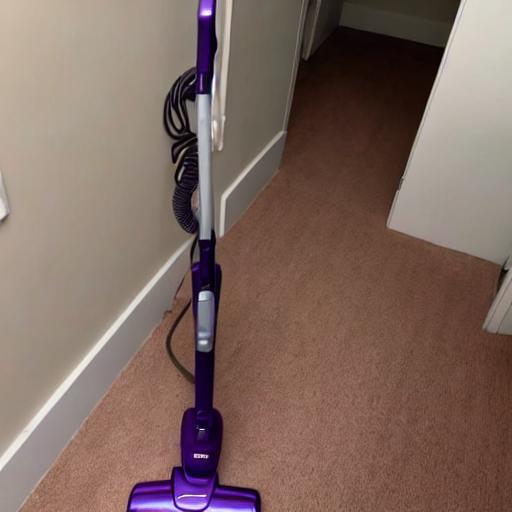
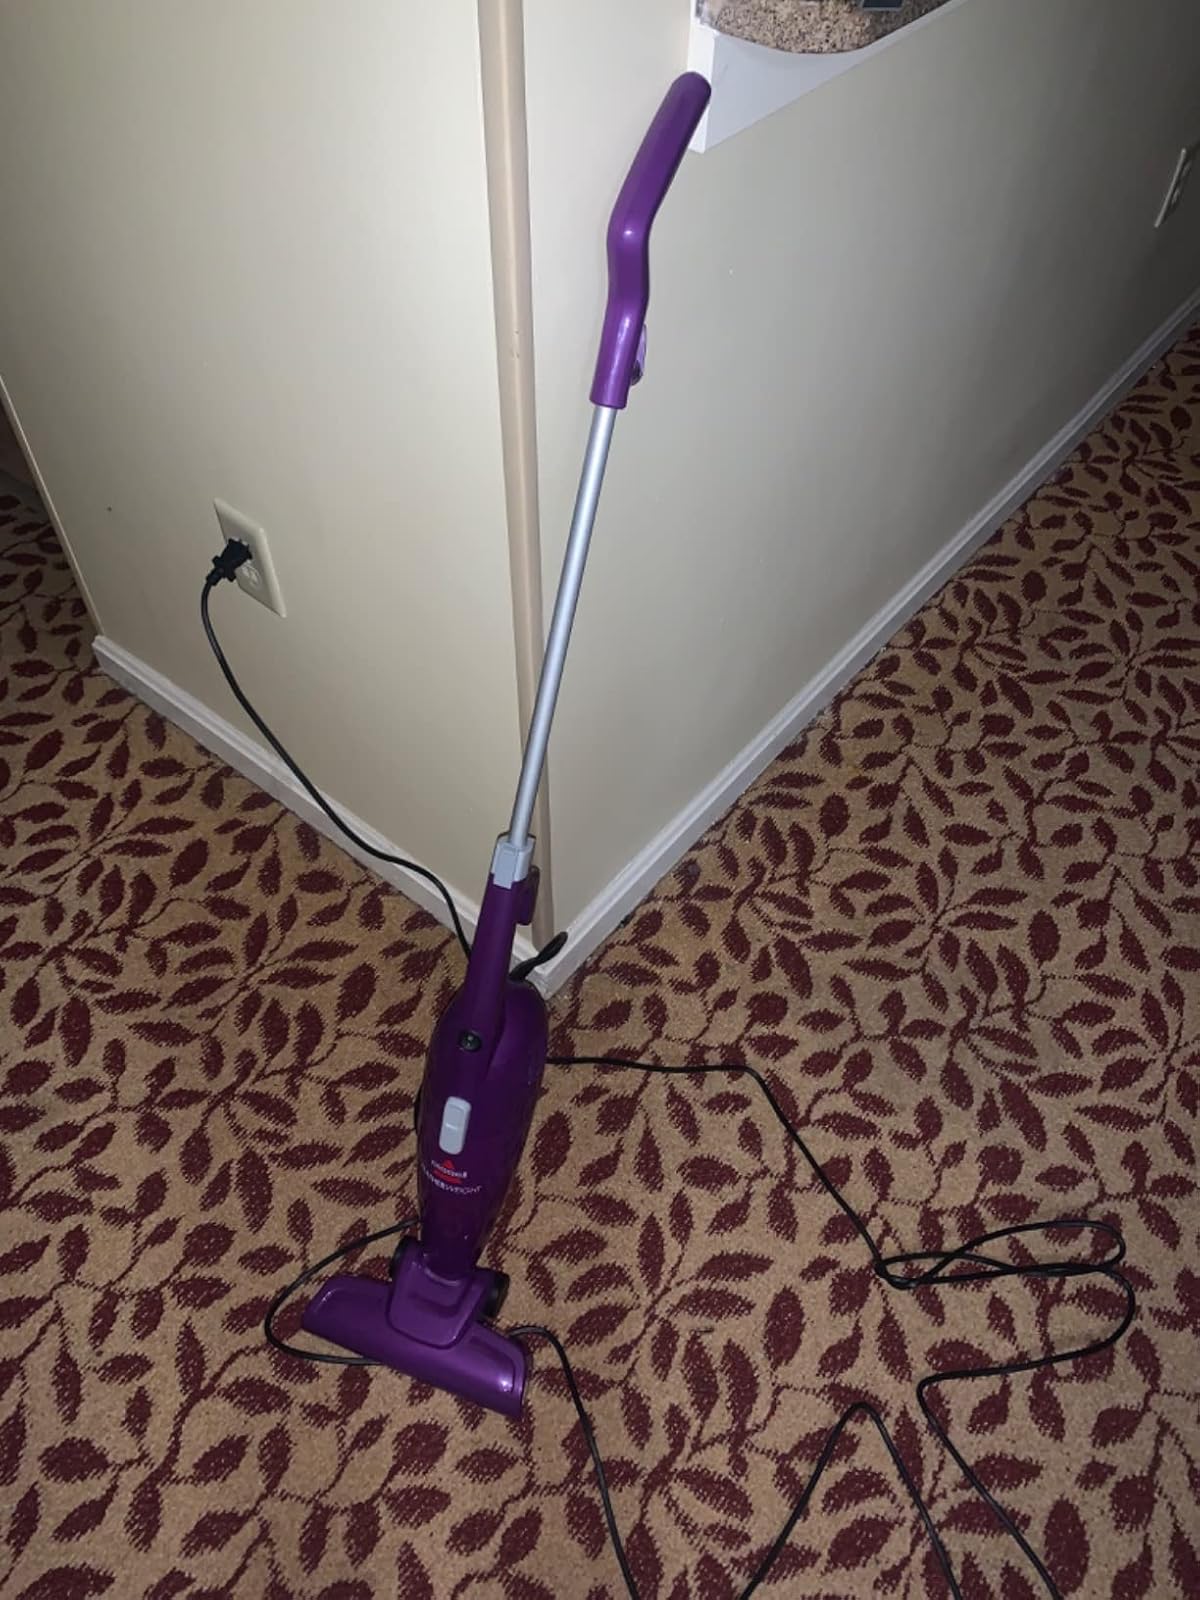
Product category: items_vacuum
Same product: no